Oamaru stone

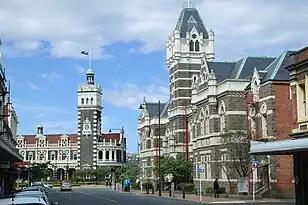
The distinctive combination of dark basalt and Oamaru stone is seen in buildings such as Dunedin Railway Station (centre left) and Law Courts (right).

Oamaru stone, sometimes called whitestone, is a hard, compact limestone, quarried at Weston, near Oamaru in Otago, New Zealand.